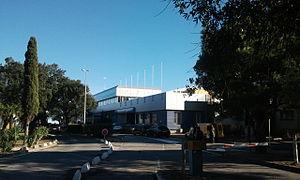
Hall d'accueil des passagers à l'aéroport de Perpignan-Rivesaltes